Carters of Prussia Cove

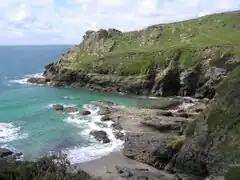
Prussia Cove, where the Carters based their smuggling ring

Through their long-running and successful smuggling, the Carters became an important part of the economy in West Cornwall, providing a source of employment and illicit goods for local people. Customs officers were "violently obstructed", and in order to successfully seize smuggled goods needed to be protected by military force.